Club Progresista

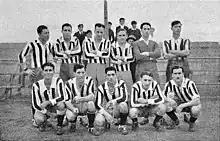
The team that won its only AFA title, the 1935 Tercera División championship

The football squad debuted in the 1922 season playing the official AFA championship after the association split into two bodies in 1919. Progresista played at the top level of Argentina until 1926 when AFA and dissident AAmF merged. Therefore Progresista was relegated to Segunda División along with Alvear, Argentino de Banfield, Boca Alumni, Del Plata, General San Martín, Palermo, Sportivo Balcarce, Sportivo Dock Sud, Sportsman and Universal.